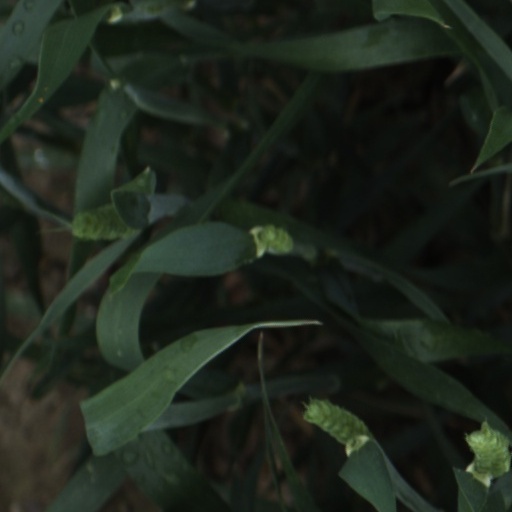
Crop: wheat